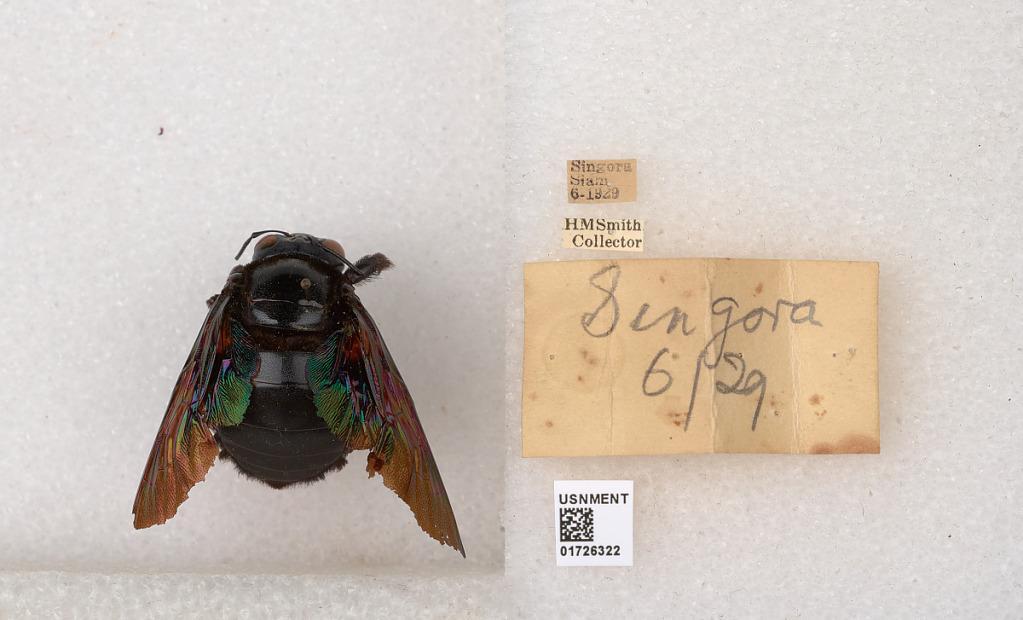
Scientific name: Xylocopa (Mesotrichia) latipes (Drury)
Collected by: H. Smith
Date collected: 1929-6-1
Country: Thailand
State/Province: Songkhla
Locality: Singora